Fred van der Zwan

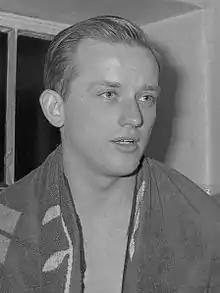
Fred van der Zwan in 1964

Fred van der Zwan (16 October 1935 – 12 July 2018) was a Dutch water polo player. He competed in the men's tournament at the 1960 Summer Olympics.